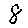
Label: 8